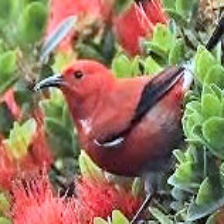
Species: APAPANE
Scientific name: HIMATIONE SANGUINEA